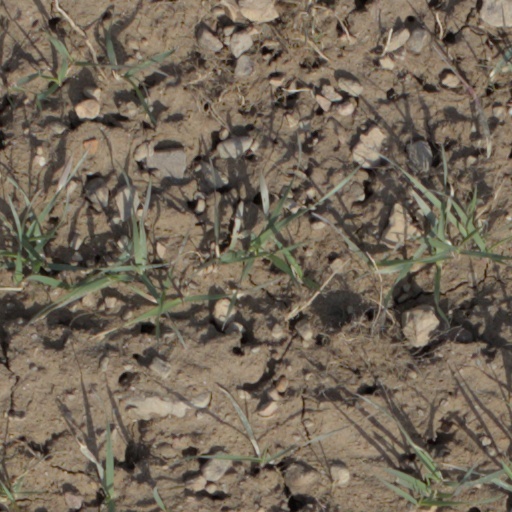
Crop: wheat